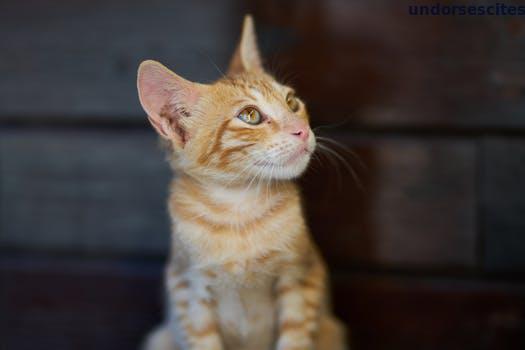
Label: Watermark